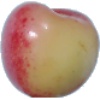
Label: cherry_rainier